The Grand Passion

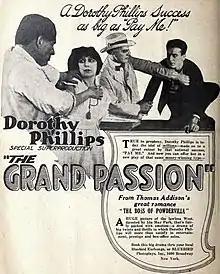
Trade advertisement

The Grand Passion is a 1918 American silent Western film directed by Ida May Park and starring Dorothy Phillips, Jack Mulhall, and Lon Chaney. Ida May Park also wrote the screenplay, based on a novel "The Boss of Powderville" by Thomas Addison. The film was allegedly shown in some theaters under the title of "The Boss of Powderville".